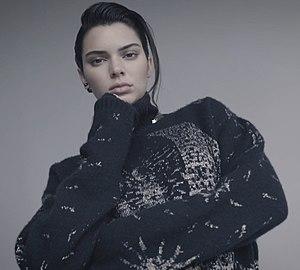
Kendall Nicole Jenner, née le 3 novembre 1995 à Los Angeles, est un mannequin, photographe et une personnalité de la télévision américaine.